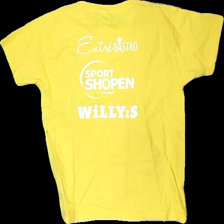
View: back
Type: T-shirt
Category: Children
Brand: Not in the list
Brand text on label:  FRUIT OF THE LOOM
Colors: Yellow
Material: 100%cotton
Pattern: Logo print
Cut: Regular, C-collar
Size: 128
Season: Summer
Price range: <50
Recommended usage: Reuse